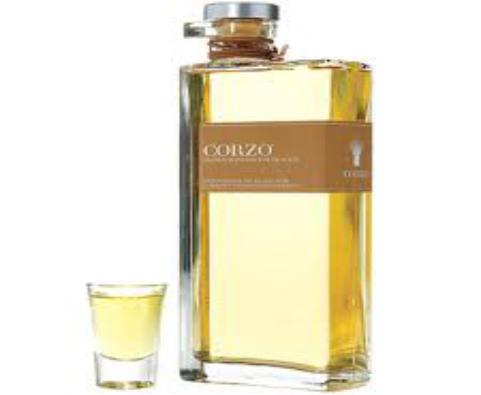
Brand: corzo
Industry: Necessities